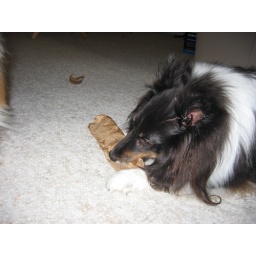
All those store-bought toys in the basket, and Lacy still likes the paper towel roll and her dirty tennis ball the best.